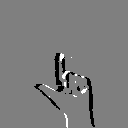
ASL letter: l